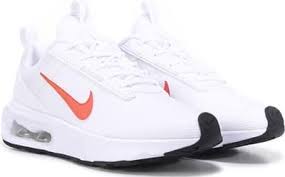
Label: Sneaker